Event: Nepal Earthquake
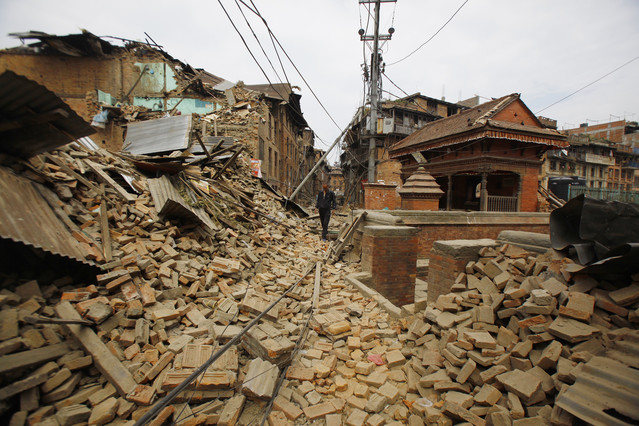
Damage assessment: damage